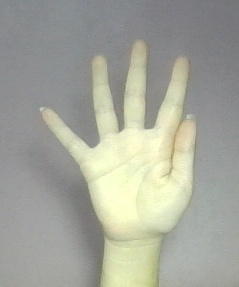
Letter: sheen